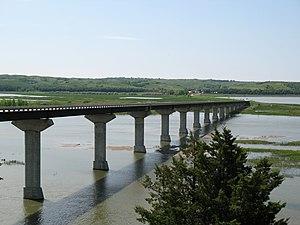
Standing Bear, Machunahzha en ponca est un chef de la tribu amérindienne des Poncas. Il est connu pour avoir obtenu, lors d’un procès, la reconnaissance de la Cour de justice américaine qu’« un Indien est une personne » et est donc sous la protection de l’habeas corpus qui le protège de toute arrestation arbitraire. Sa victoire judiciaire se suivit d’une grande tournée de conférences à travers les États-Unis accompagné de Susette La Flesche et de son mari Thomas Tibbles durant laquelle ils diffusèrent largement la question des conditions de vie des Amérindiens dans les réserves auprès des intellectuels euro-américains. Du jugement porté lors de son procès découla quelques années après le Dawes Act qui est le premier signe de reconnaissance de droits individuels pour les Amérindiens.